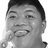
Emotion: happy